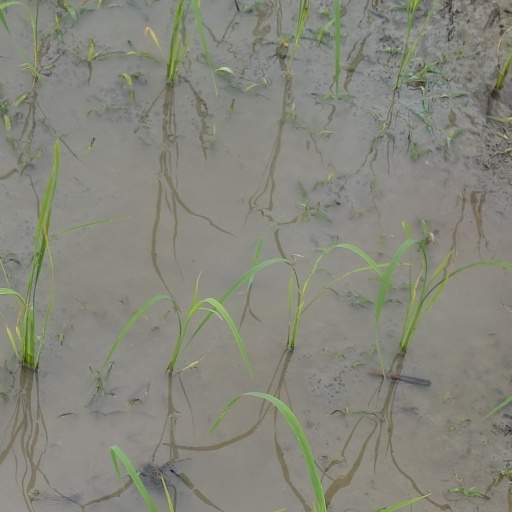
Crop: rice